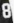
Number: 8